Boots of Destiny

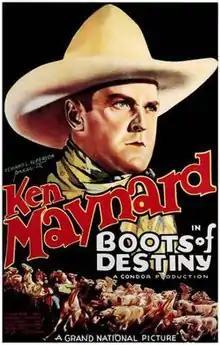
Theatrical release poster

Boots of Destiny is a 1937 American Western film written and directed by Arthur Rosson. The film stars Ken Maynard, Claudia Dell, Vince Barnett, Ed Cassidy, Martin Garralaga and George Morrell. The film was released on July 16, 1937, by Grand National Films Inc.